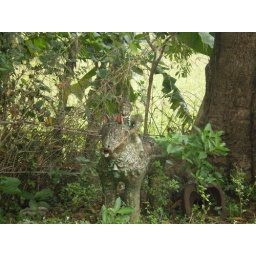
A stone sculpture I spotted near the temple.